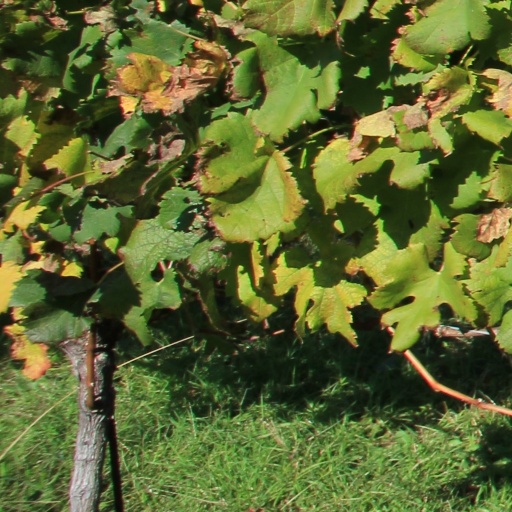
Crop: grape